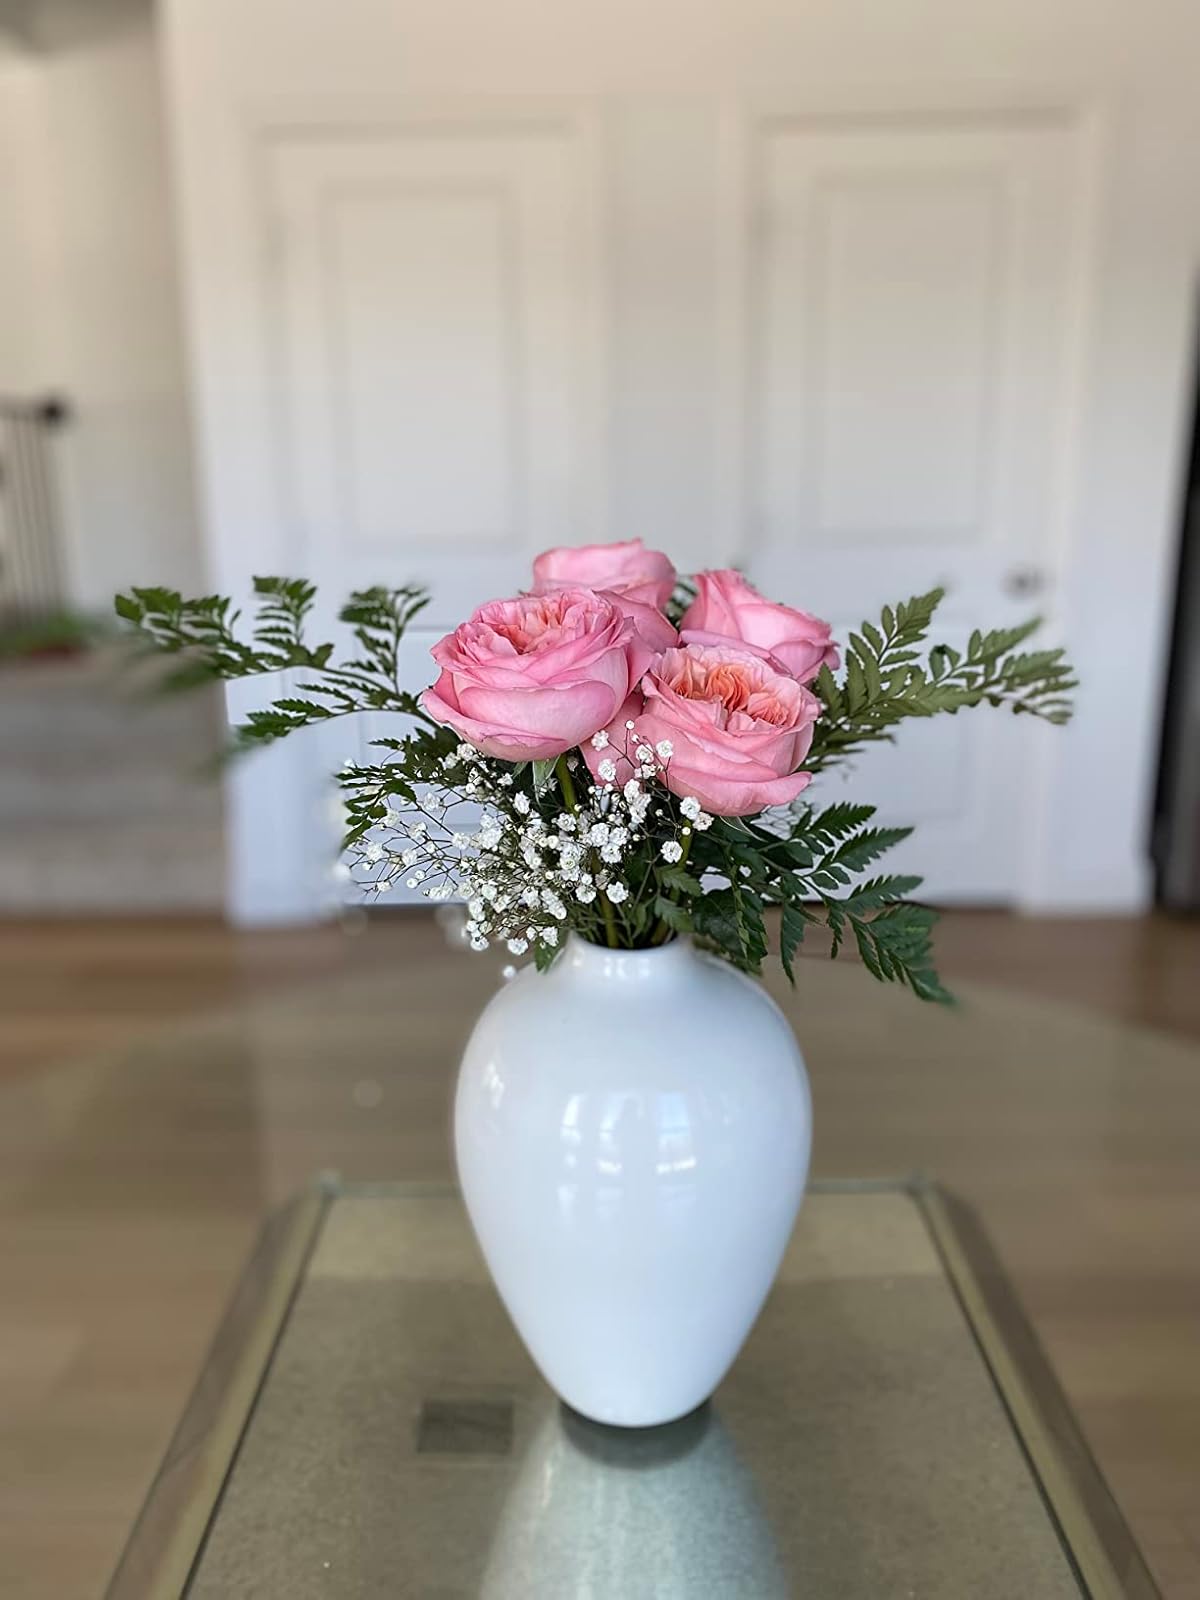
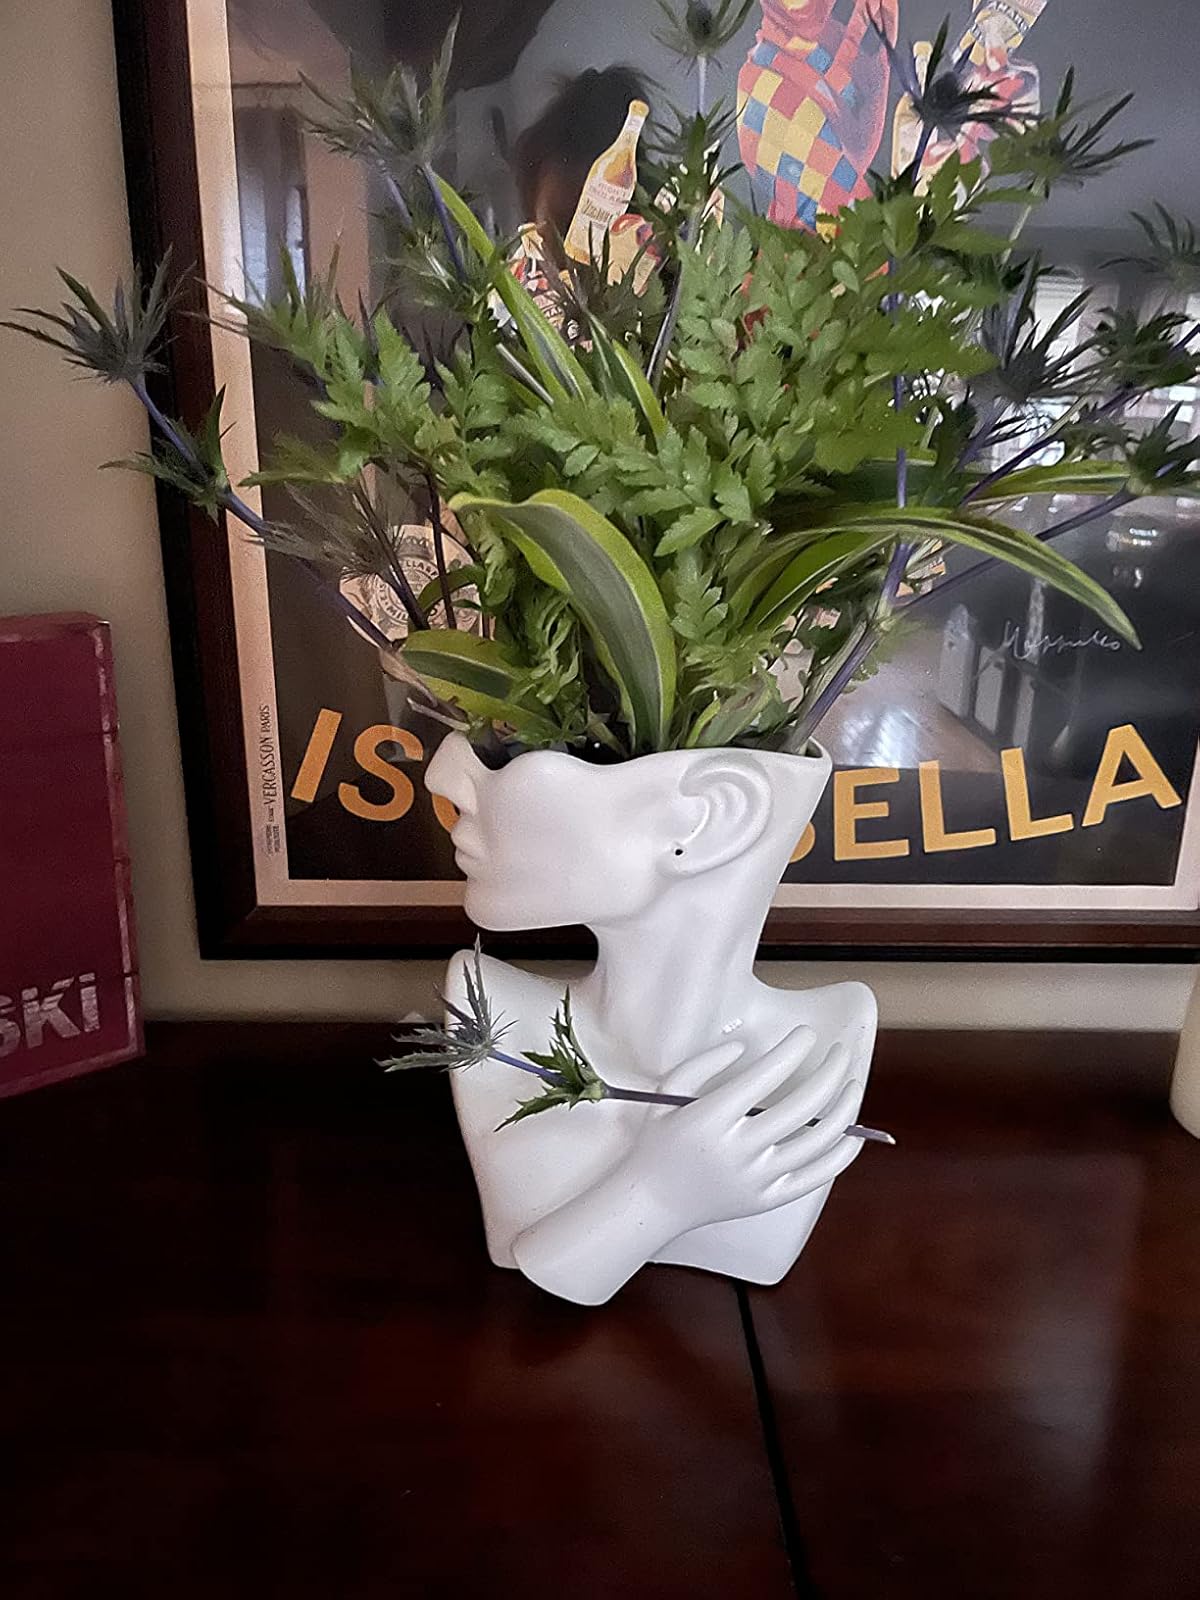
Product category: vase
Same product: no